Mizengo Pinda

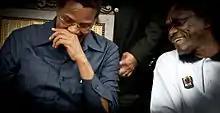
President Kikwete shares a light moment with Prime Minister Pinda

Pinda was nominated as prime minister by President Jakaya Kikwete on February 8, 2008, after the resignation of Edward Lowassa over allegations of corruption. He was confirmed nearly unanimously by the Tanzanian parliament on the same day, with 279 votes in favor, two opposed, and one spoiled vote. Pinda was sworn in as prime minister at Chamwino State House in Dodoma on February 9. Kikwete announced the new Cabinet headed by Pinda on February 12; it was notably smaller than the previous Cabinet, with 26 ministers, as opposed to 29 in the previous Cabinet, and 21 deputy ministers, as opposed to 31 in the previous Cabinet.